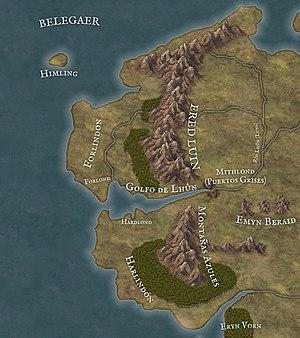
Dans l'œuvre de J. R. R. Tolkien, le Lindon est une région de l'ouest de la Terre du Milieu.